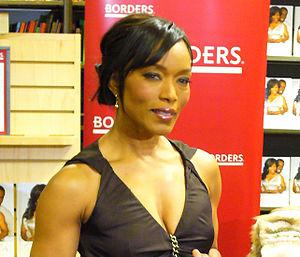
Angela Bassett est une actrice, productrice et réalisatrice américaine, née le 16 août 1958 à New York.